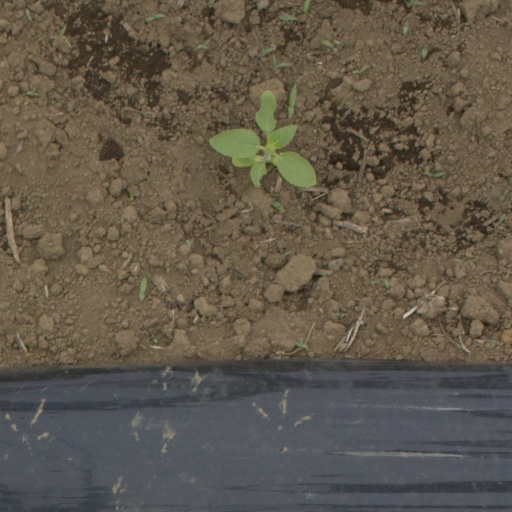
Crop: Jerusalem artichoke